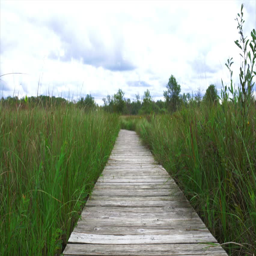
boardwalk through prairie with green grasses blowing in the wind